Winter on Fire: Ukraine's Fight for Freedom

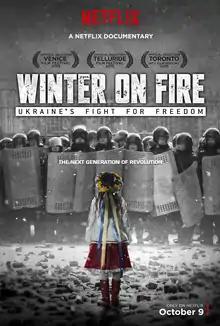
Film poster

Winter on Fire: Ukraine's Fight for Freedom is a 2015 documentary film directed by Evgeny Afineevsky, written by Den Tolmor about the Euromaidan protests in Ukraine from 21 November 2013 to 23 February 2014.